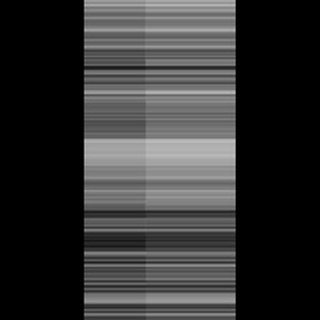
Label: sugarcane_red_rot